Relay Building

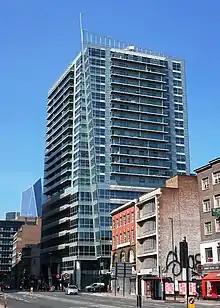
The Relay Building

The Relay Building, originally known as One Commercial Street, is a 21-storey residential block in Whitechapel at the junction of Whitechapel High Street and Commercial Street, London E1. Despite the building's former name, the main entrance is in Whitechapel High Street, and the postal address is 114 Whitechapel High Street.